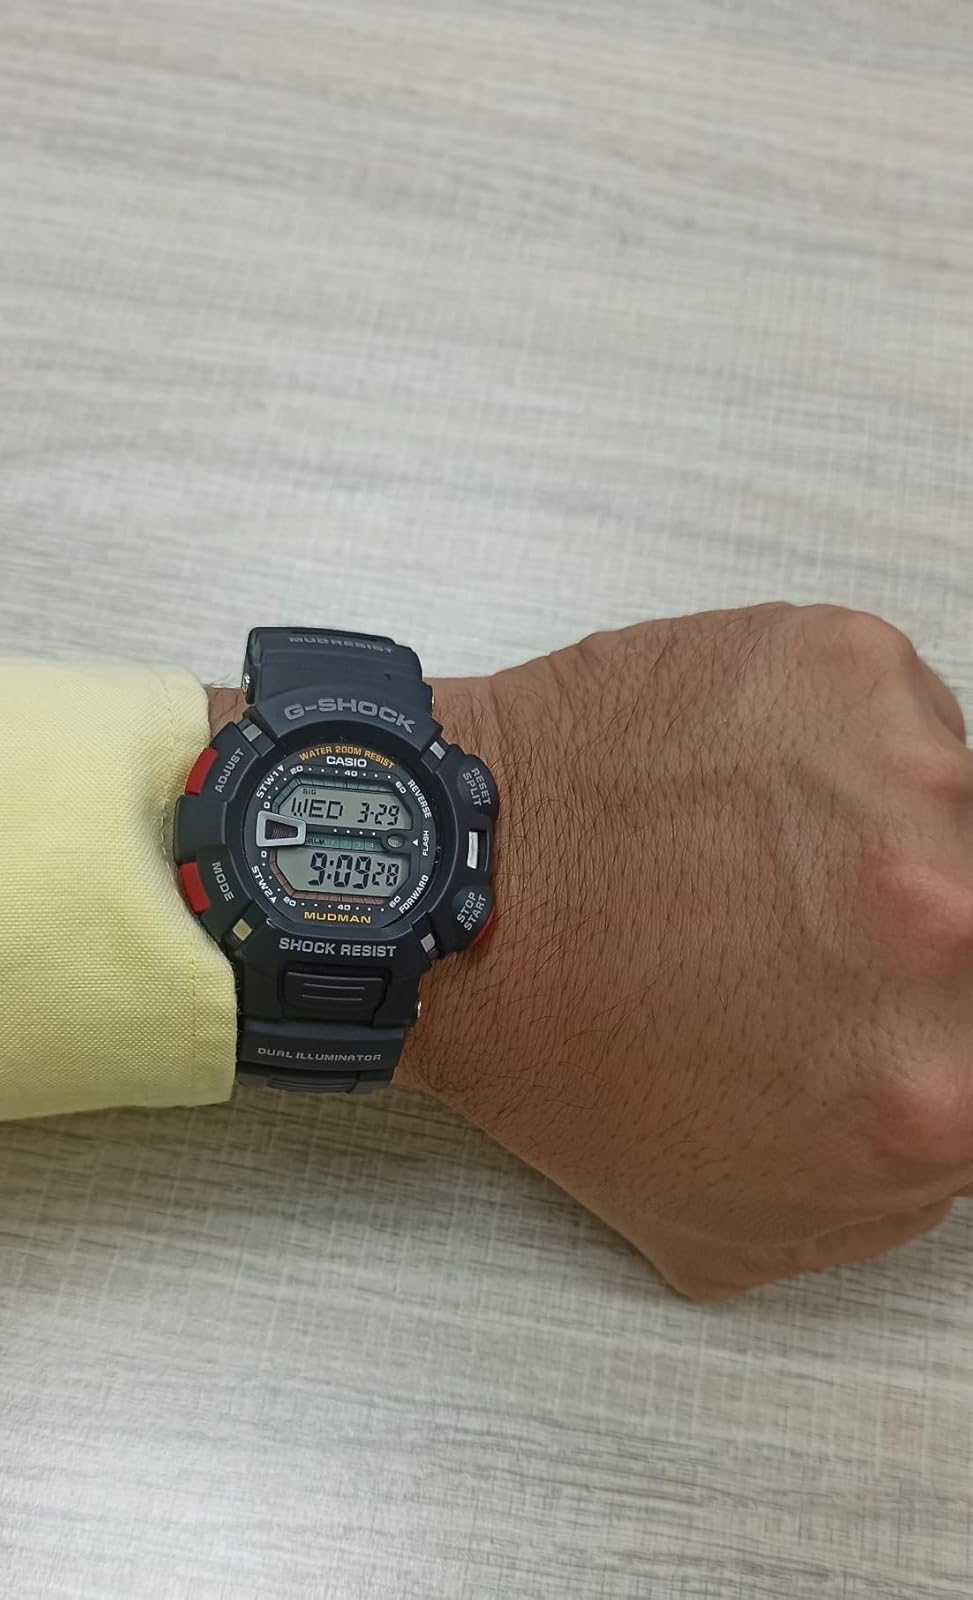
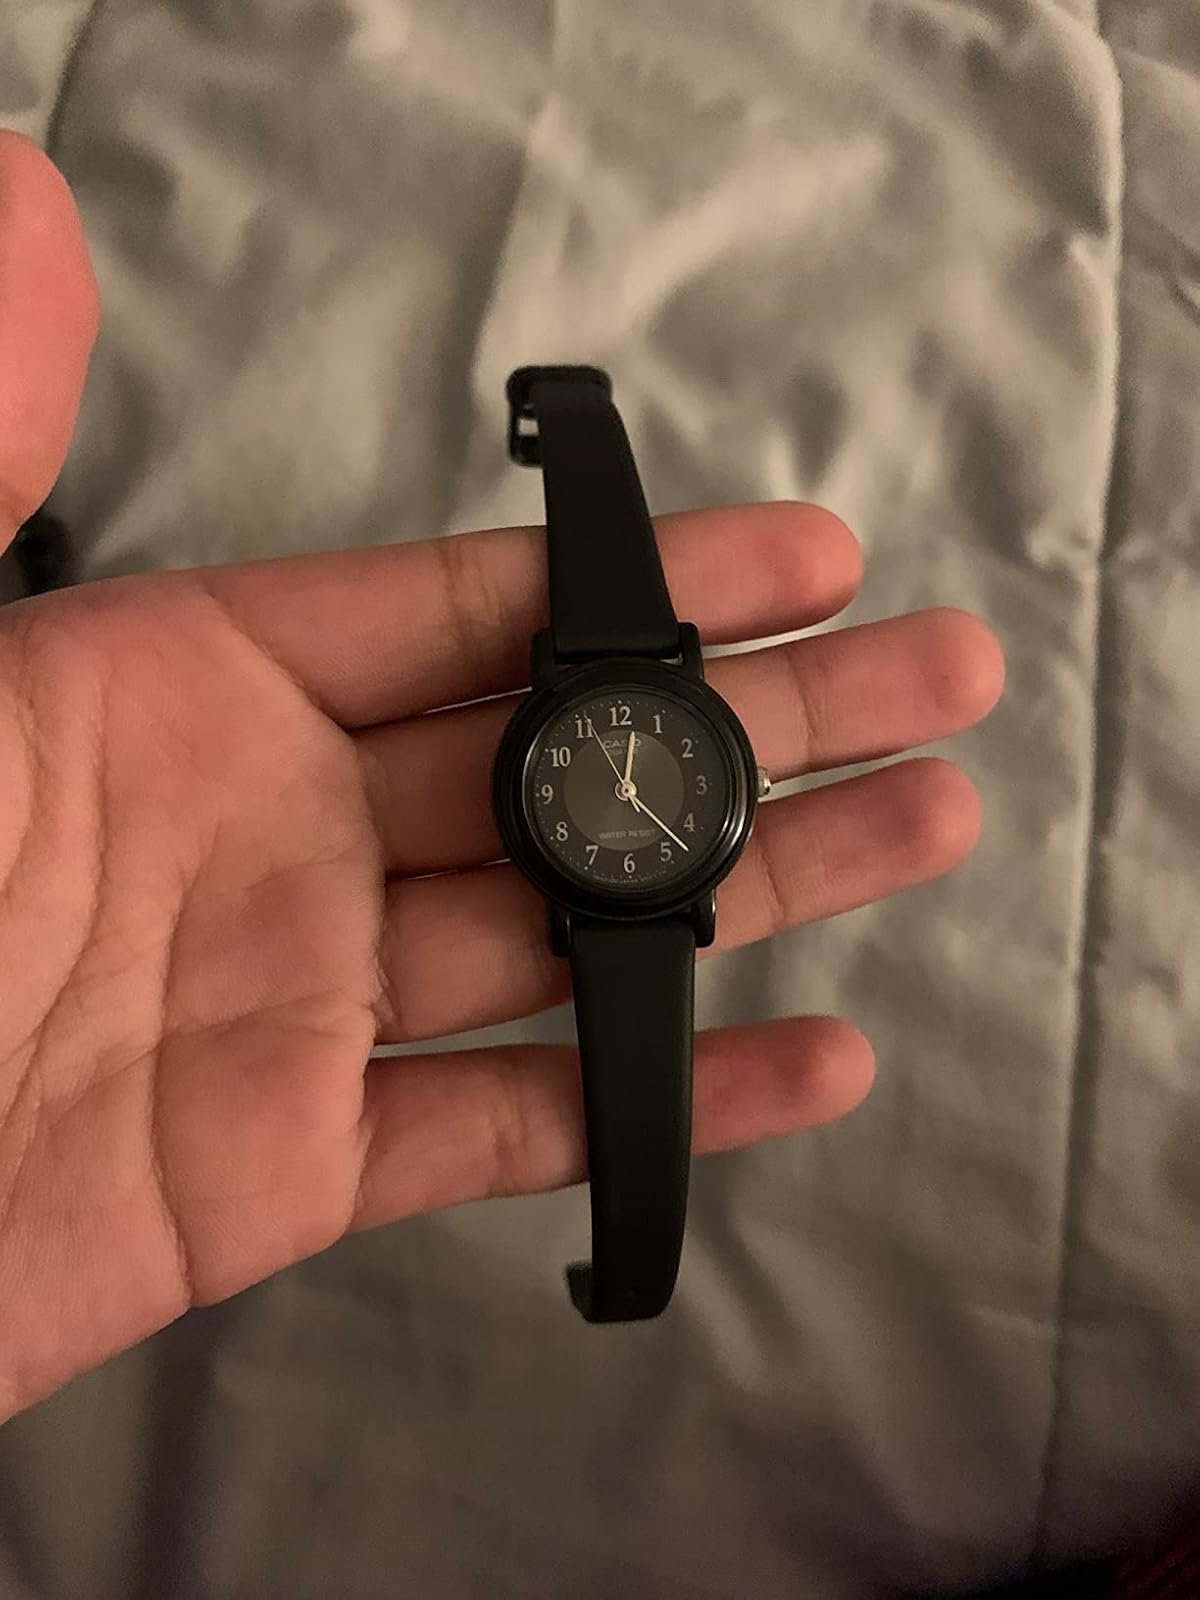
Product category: accessories_watch
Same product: no